Frohman brothers

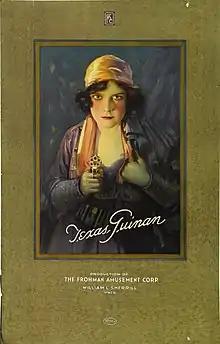
Advertisement for Frohman Amusement Corp featuring Texas Guinan

In 1915 the brothers created Frohman Amusement Corp to be used primarily as a vehicle to make motion pictures from theatrical plays on which they held the rights. A few months after the film company was set up, Charles Frohman died in the sinking of the RMS Lusitania. Brothers Gustave and Daniel assumed control of the theatre operations plus the management of the film production company.